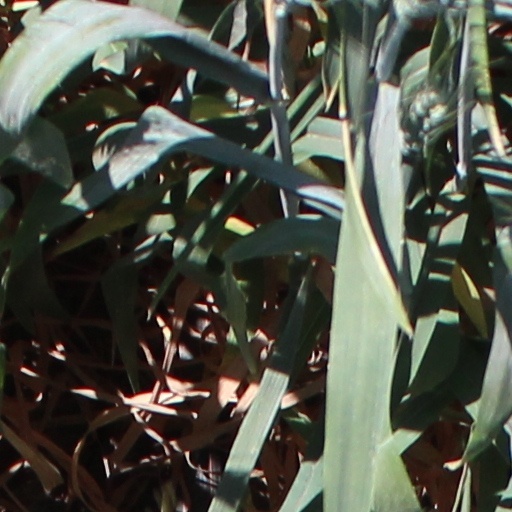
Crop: wheat